Cretaceous

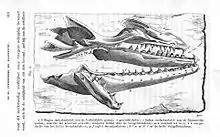
Drawing of fossil jaws of "Mosasaurus hoffmanni", from the Maastrichtian of Dutch Limburg, by Dutch geologist Pieter Harting (1866)

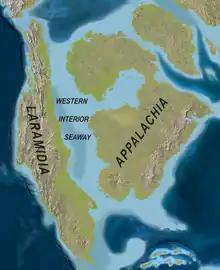
Map of North America During the Late Cretaceous

The high sea level and warm climate of the Cretaceous meant large areas of the continents were covered by warm, shallow seas, providing habitat for many marine organisms. The Cretaceous was named for the extensive chalk deposits of this age in Europe, but in many parts of the world, the deposits from the Cretaceous are of marine limestone, a rock type that is formed under warm, shallow marine conditions. Due to the high sea level, there was extensive space for such sedimentation. Because of the relatively young age and great thickness of the system, Cretaceous rocks are evident in many areas worldwide.